Regent Theatre, Brisbane

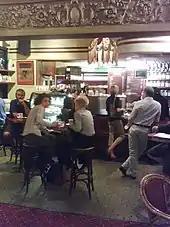
Aromas Coffee House at the Theatre Foyer, 2008

The Regent, like other theatres of the time, offered a temporary escape from the harsh reality of life during the Depression. The theatre also showed newsreels, keeping audiences informed of current events, which was particularly important during World War II. The introduction of drive-in theatres from the mid 1950s and television from 1959 in Queensland were largely responsible for the decline in attendances at these large picture theatres. From the 1970s, cinema companies began constructing multiplexes to cater for smaller audience numbers watching a wider range of films.